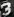
Number: 3